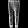
Label: Trouser